Ishwar Singh (politician, born 1950)

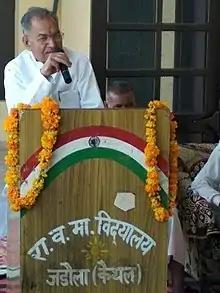
A speech on the essence of life of Valmiki Ji Bhagwan at Balmiki Parkat Divas

Ishwar Singh Jadaula (born 10 April 1950, Jadaula, Kaithal district, Haryana) is a politician from Indian Congress in Haryana state of India. He was a member of Rajya Sabha from Haryana during 2008-2014. He is also an elected Vidhan sabha member from Guhla Cheeka.